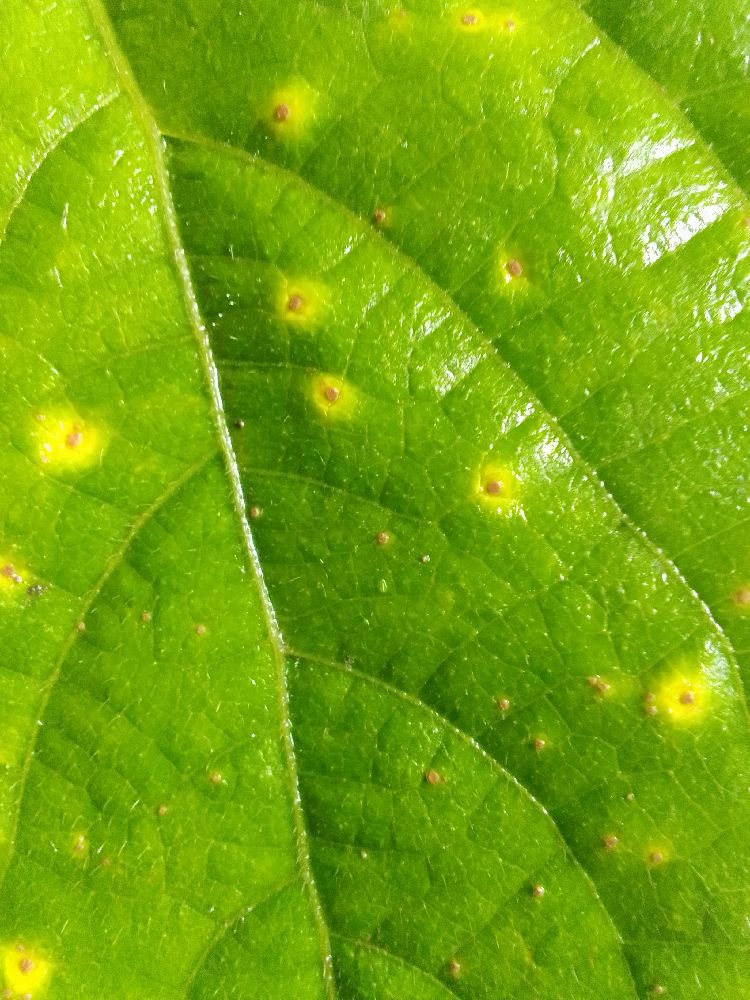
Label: rust